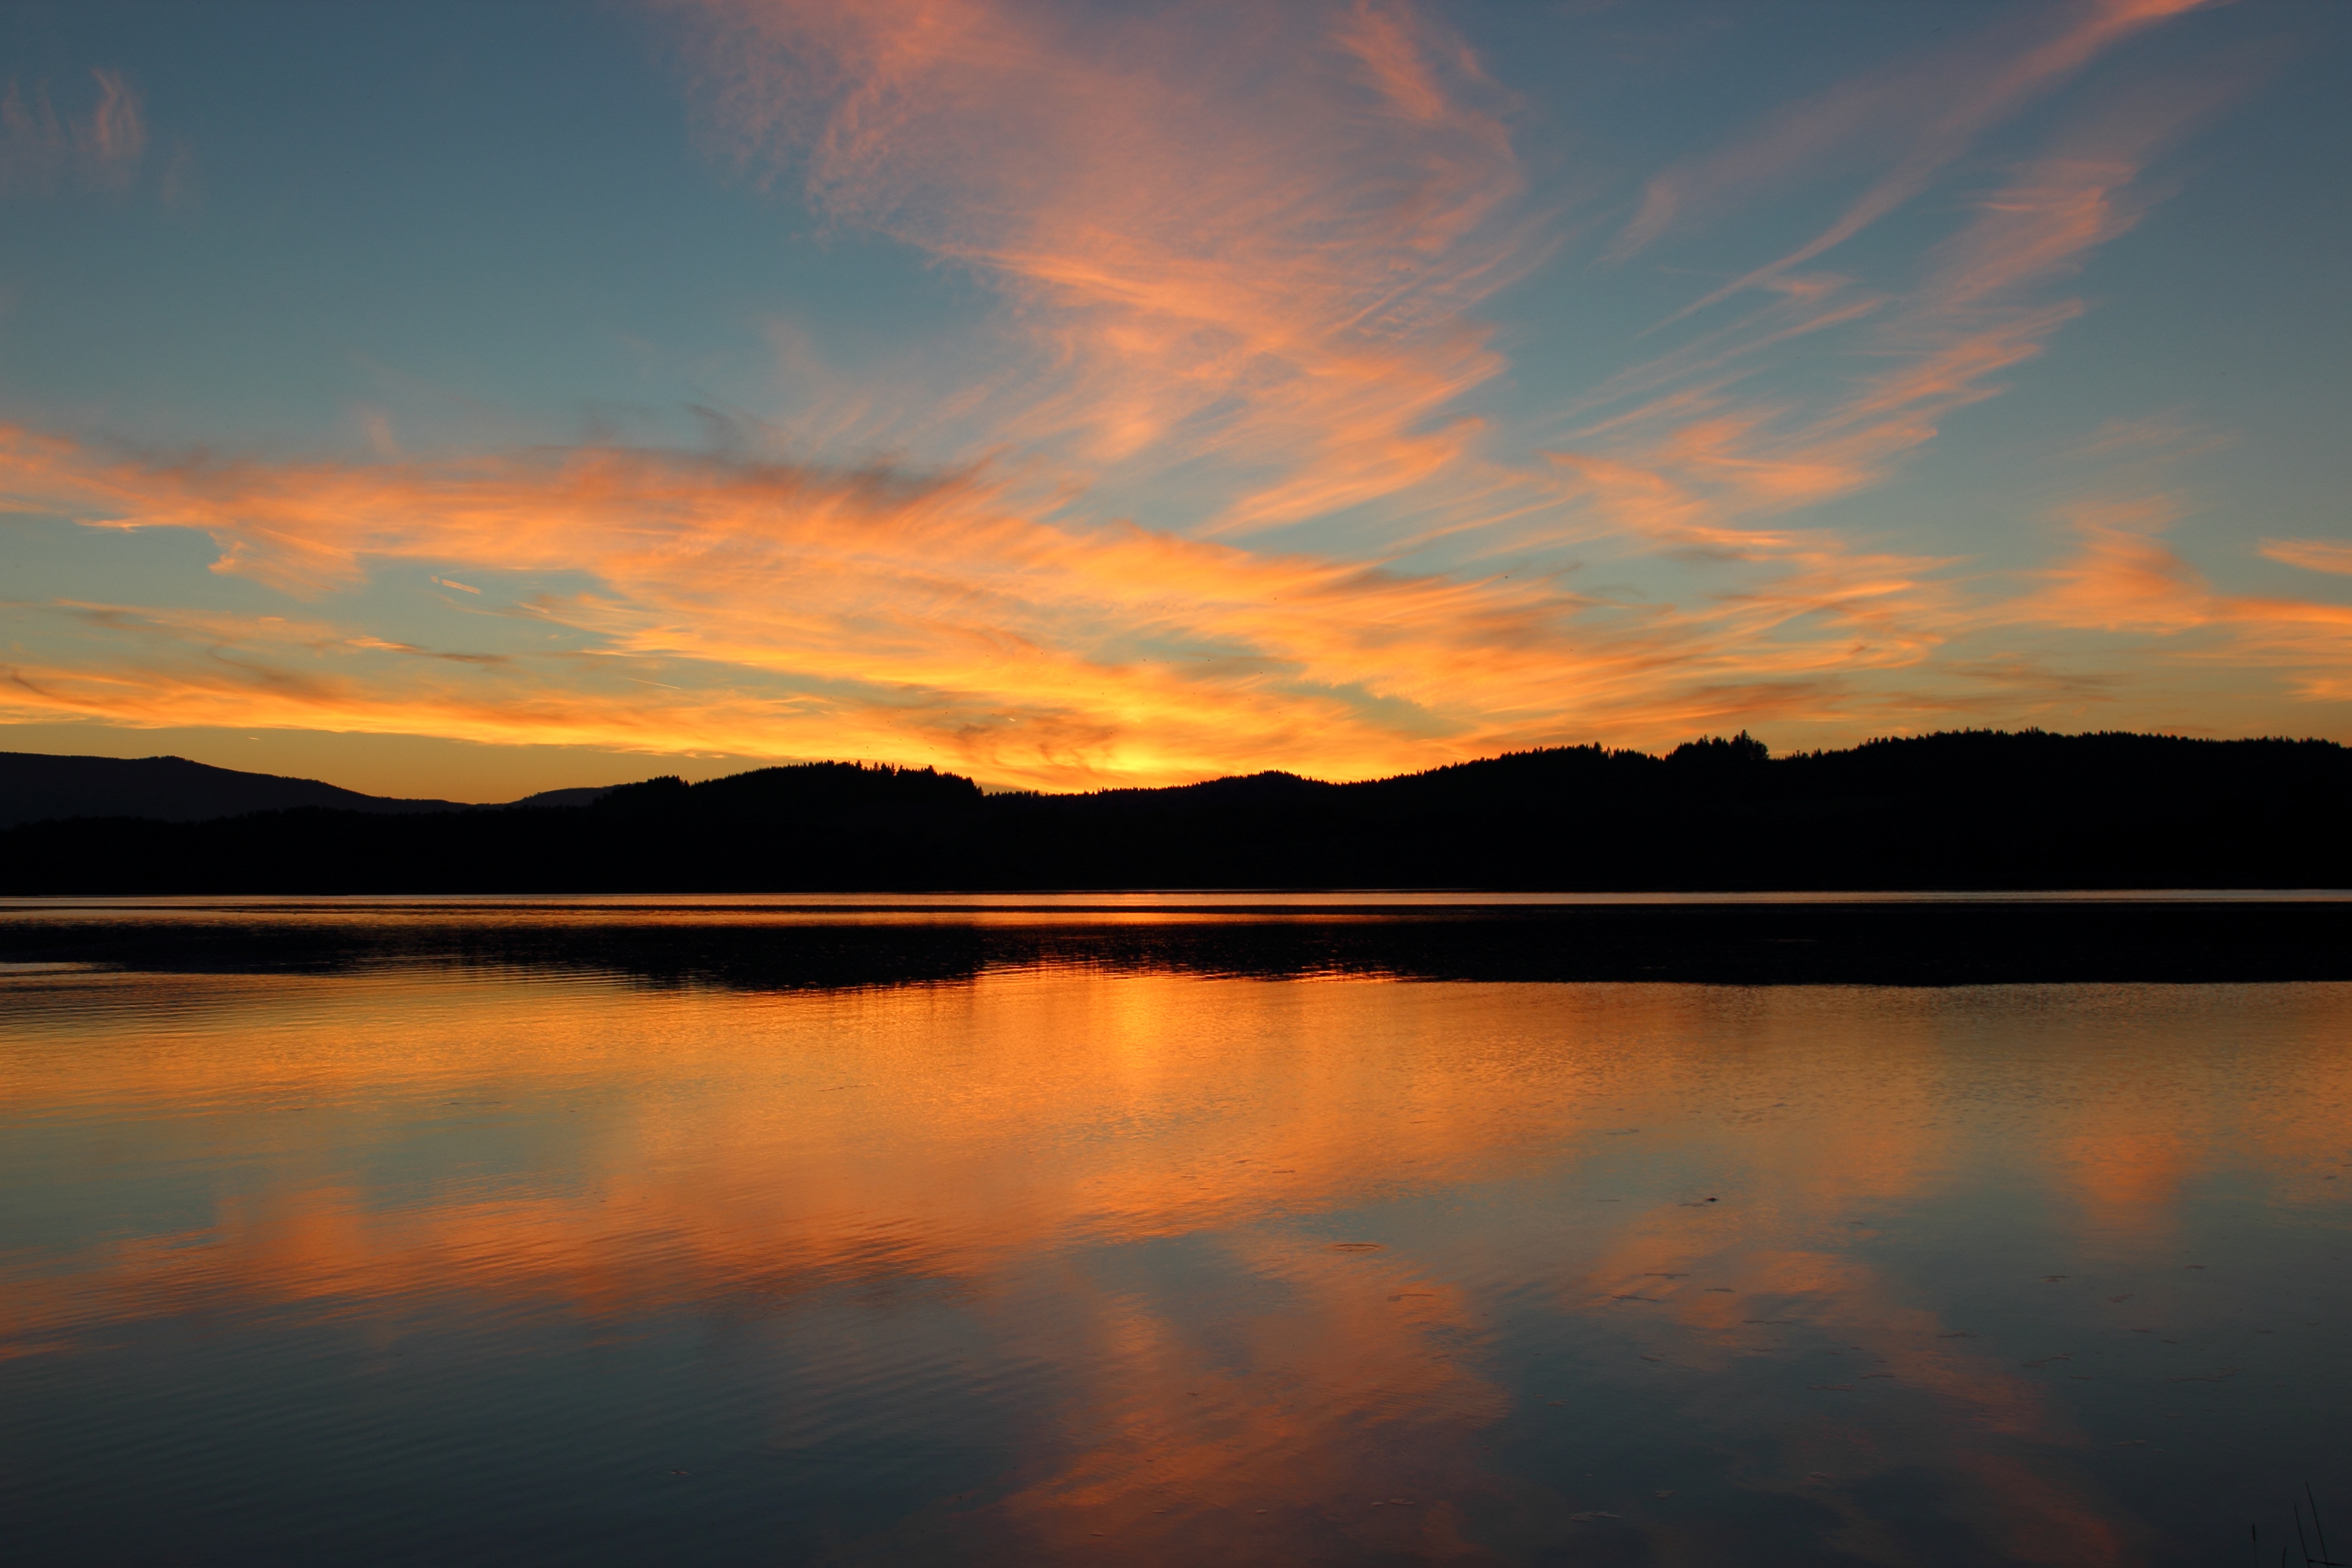
landscape, sea, nature, horizon, cloud, sky, sun, sunrise, sunset, sunlight, morning, lake, dawn, atmosphere, summer, dusk, evening, reflection, relax, clouds, loch, abendstimmung, afterglow, evening sky, red sky at morning